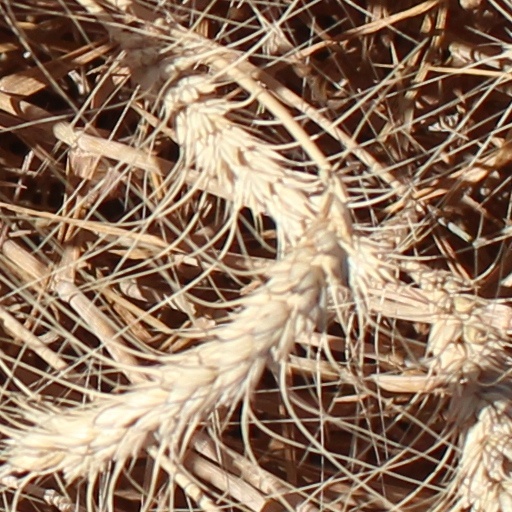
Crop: wheat